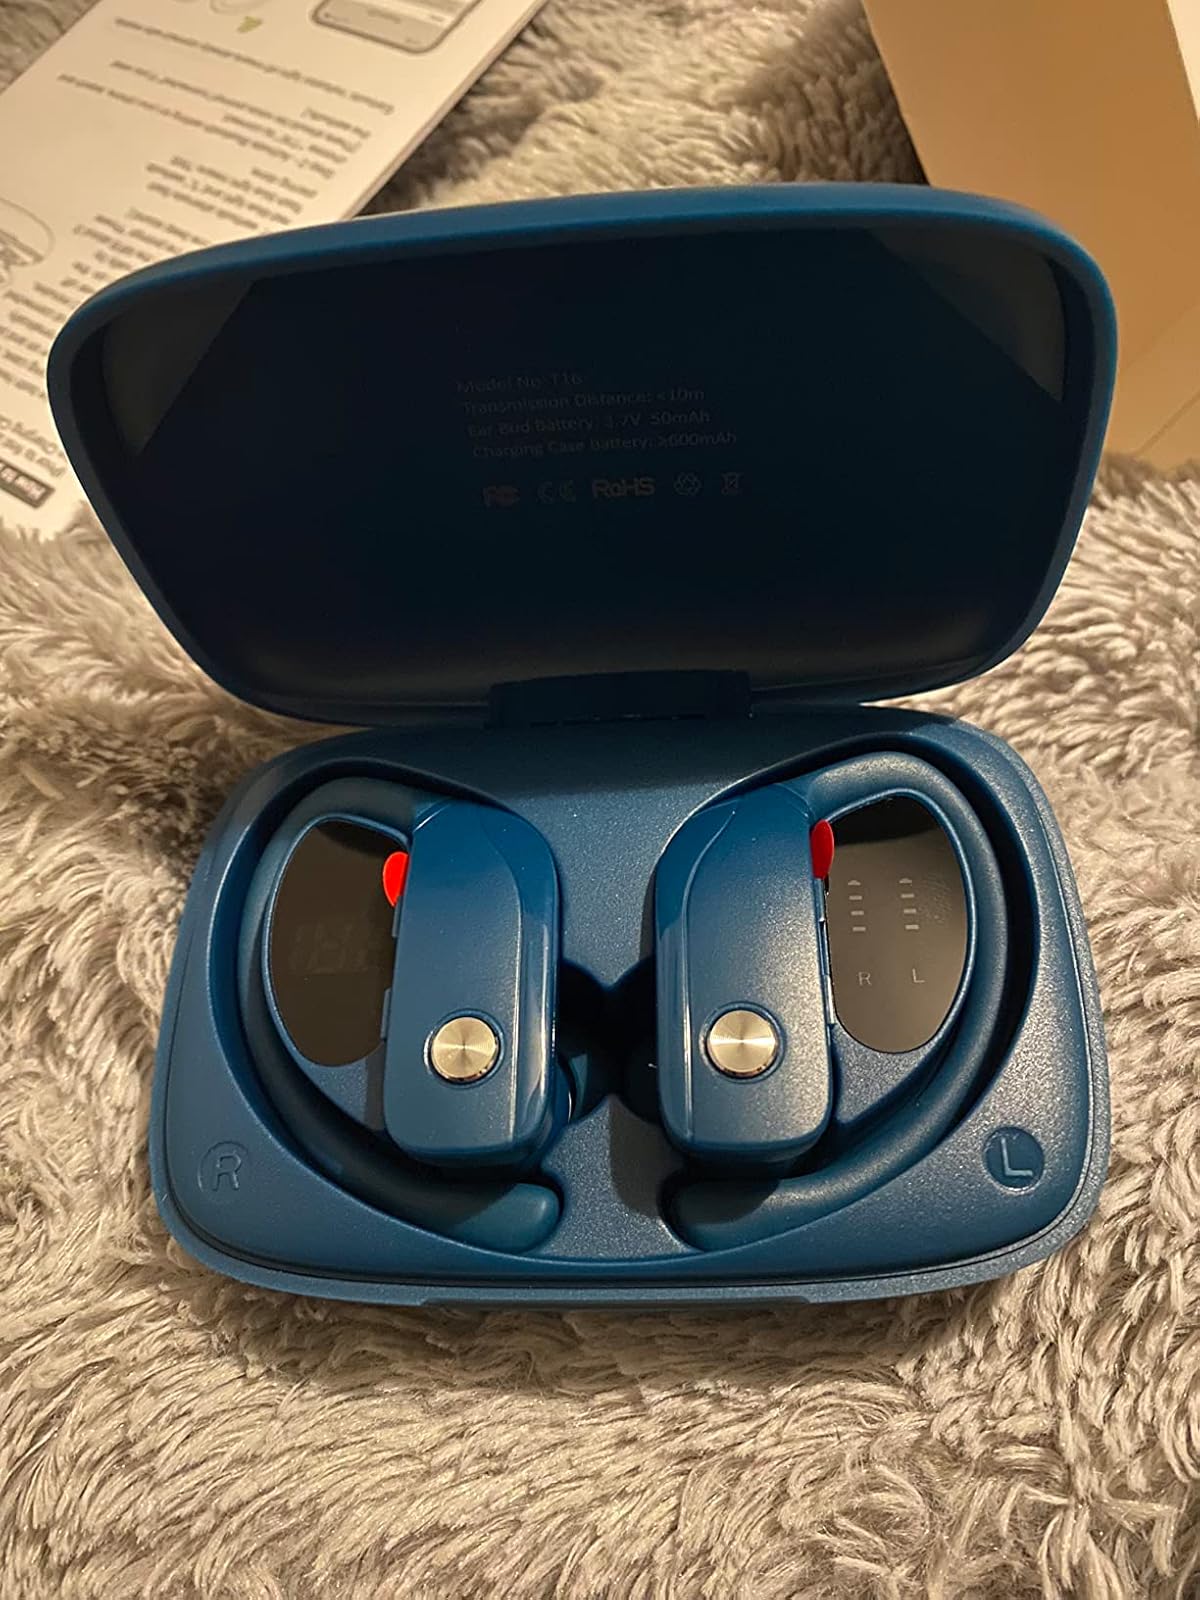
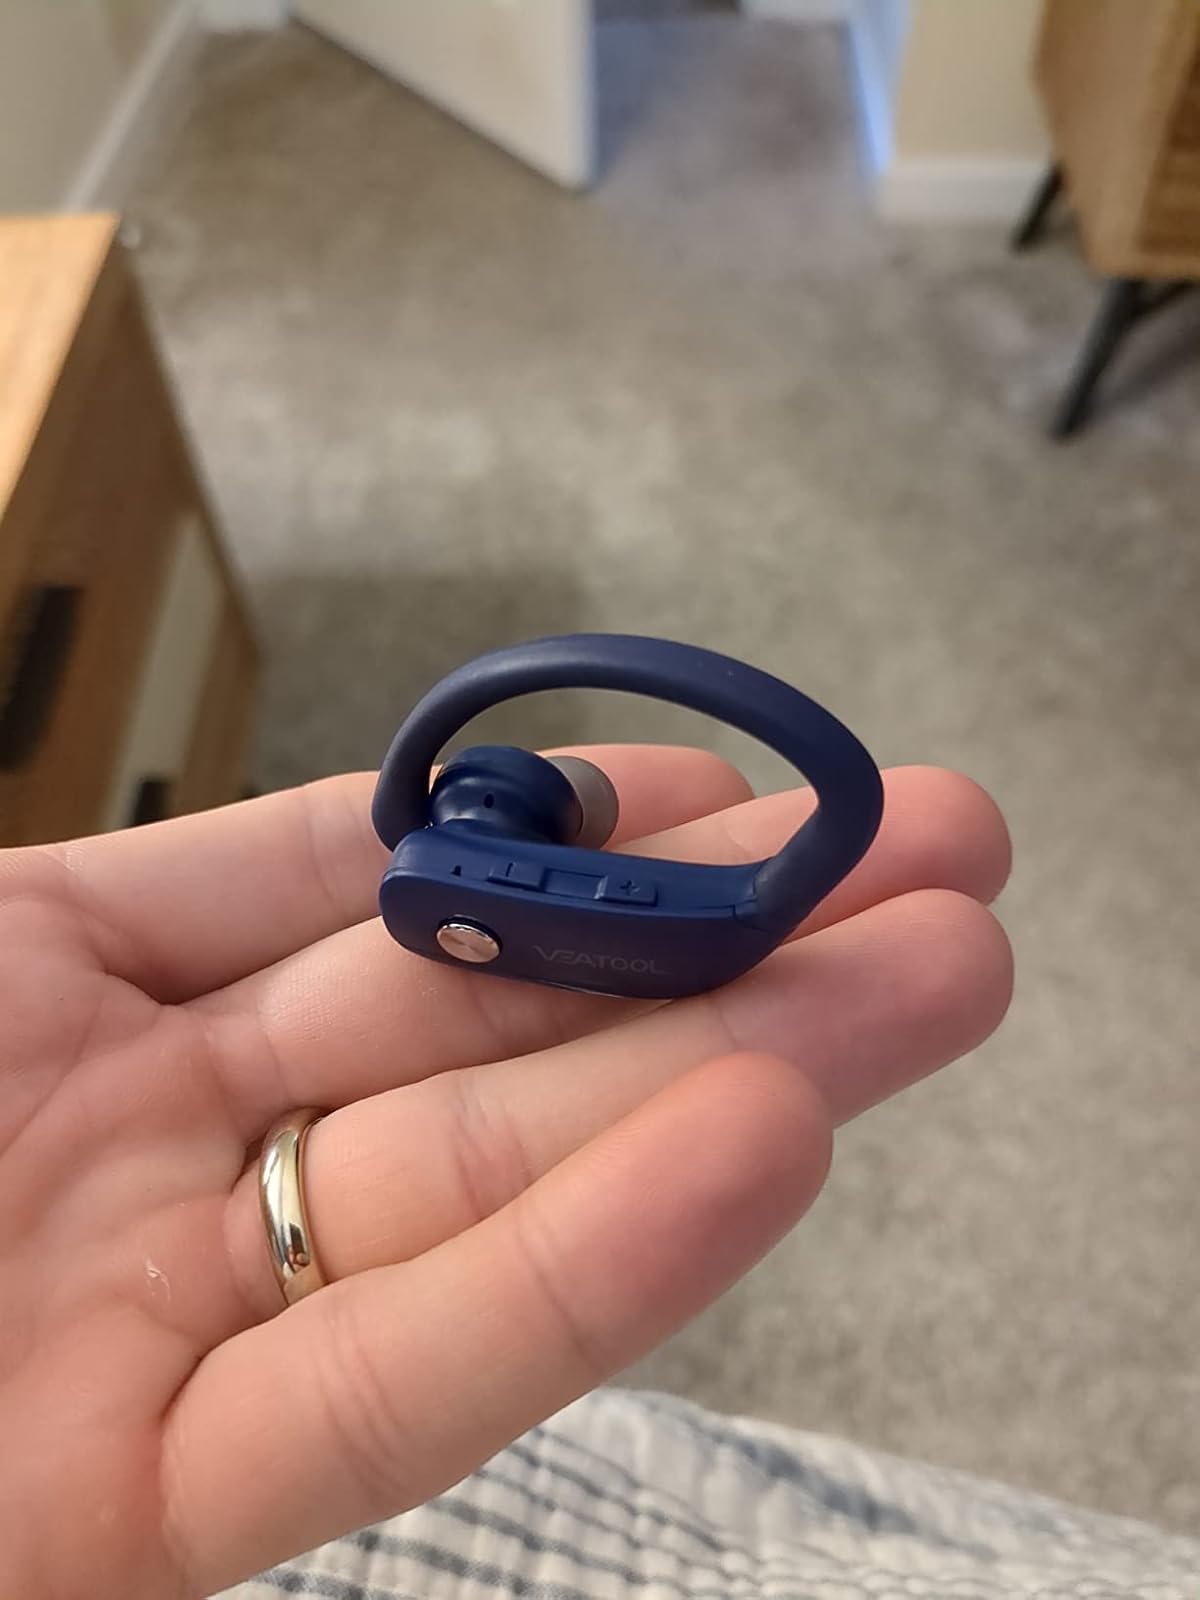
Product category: earbuds
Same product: no